Sam Wyly

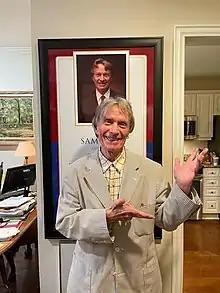
Sam Wyly in 2022

Samuel Evans Wyly (born October 4, 1934) is an American businessman. He first appeared on "Forbes"s list of richest Americans in 2000 with a net worth of $750 million, and he remained on that list throughout 2010 with a net worth of $1 billion. His initial wealth was acquired following the public offering of University Computing Company.